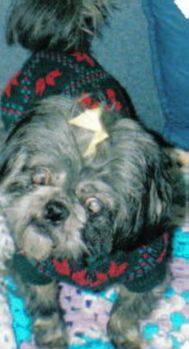
Label: dog